Allen Sarlo

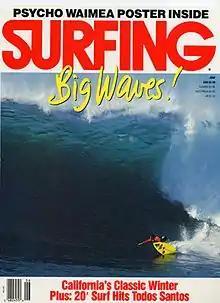
Sarlo on the cover of "Surfing Magazine" (1995)

In 1977, Sarlo joined the professional international circuit after taking first place in the West Coast Junior Championships. In his first event in South Africa, he finished in a tie for 15th place, Shaun Thompson would go on to take first. In 2000, Sarlo placed 5th in the Quicksilver's World Masters, held in Hossegor, France. He won the Malibu International in both 2008 and 2009.